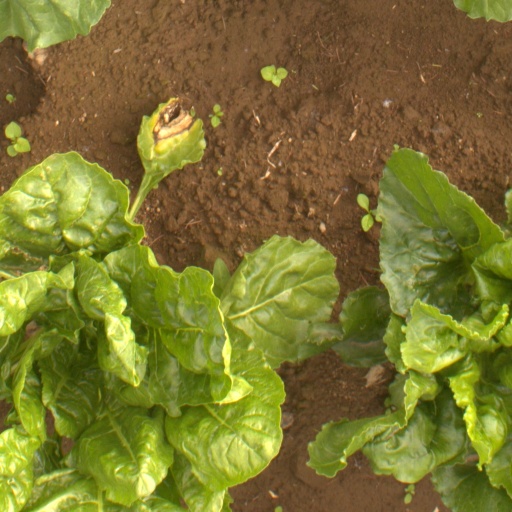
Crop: sugar beet